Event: Ecuador Earthquake
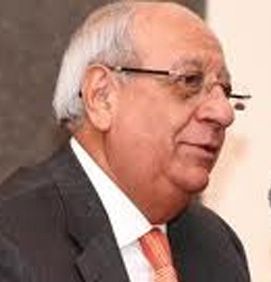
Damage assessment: no_damage